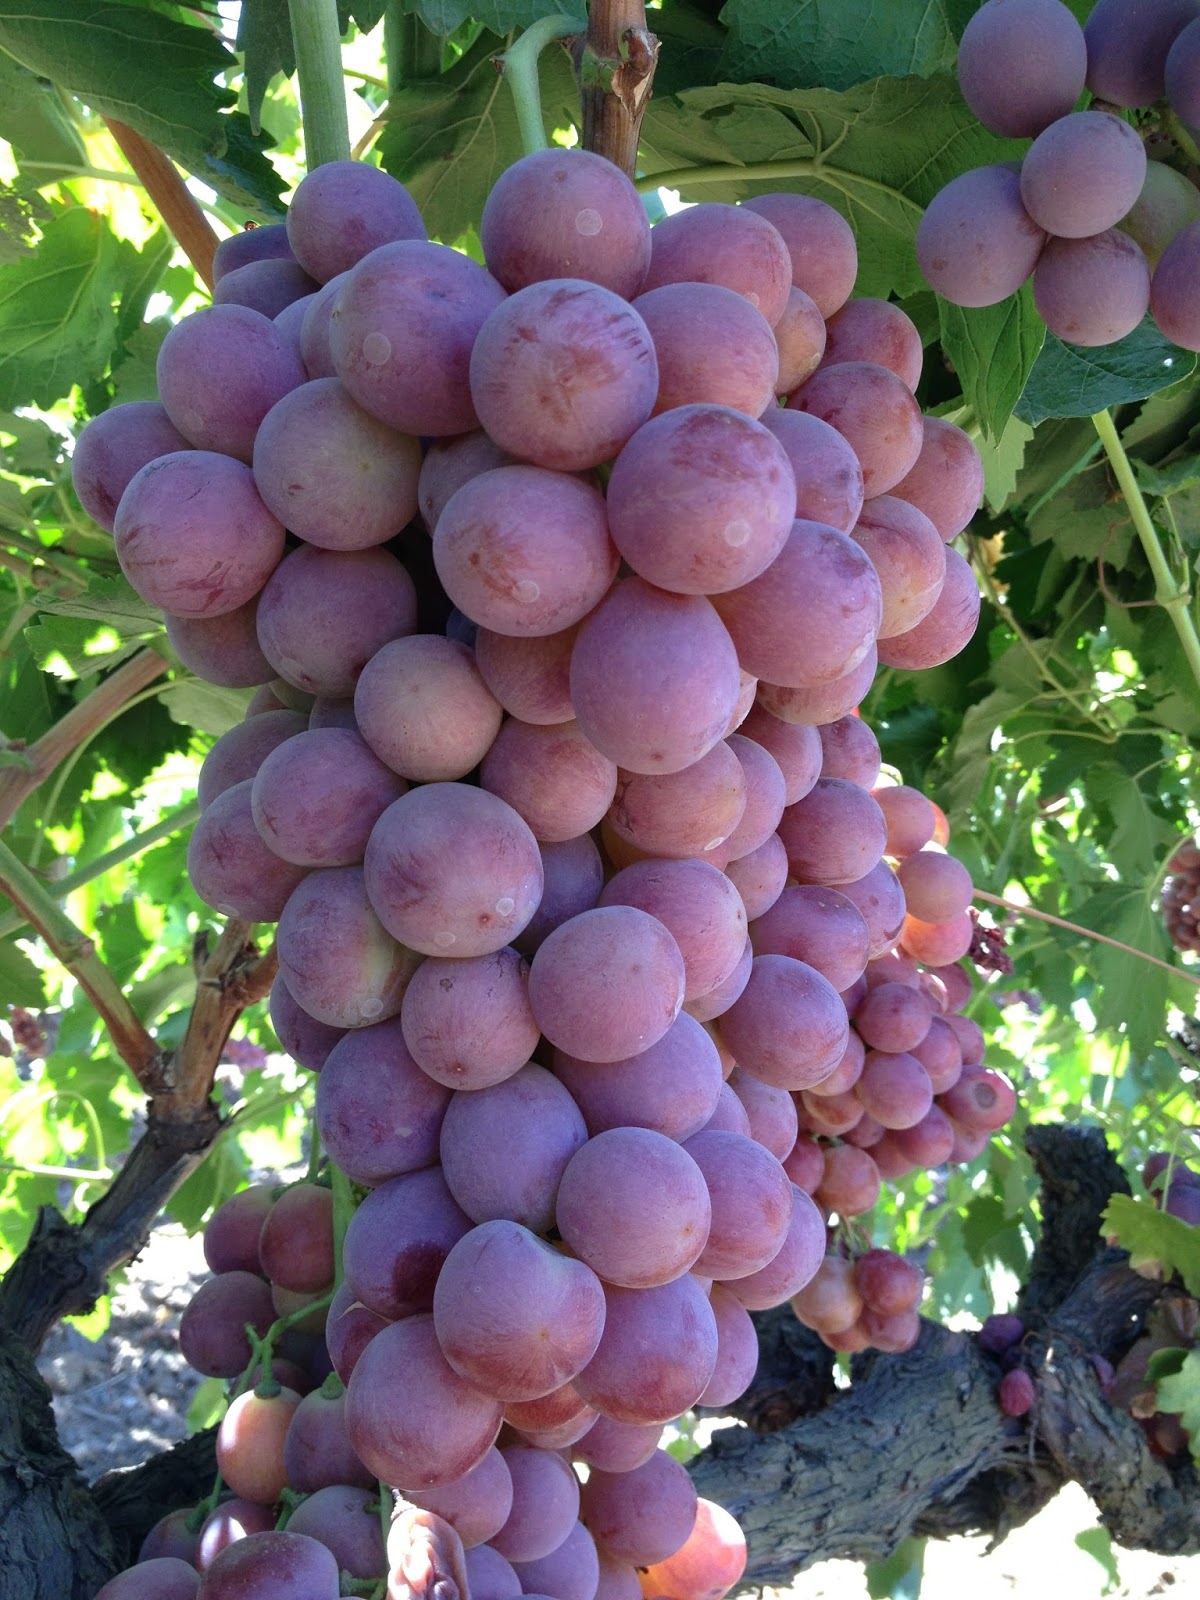
Label: Grapes